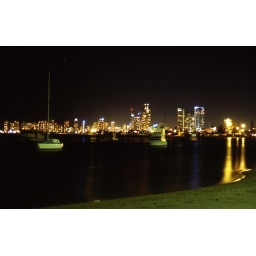
i hate wind, street lights that give out green glows in ur shot, and darkness